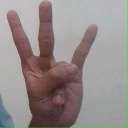
अक्षर: क्ष